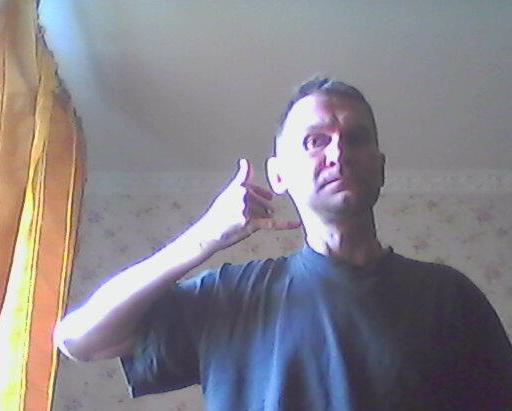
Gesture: call